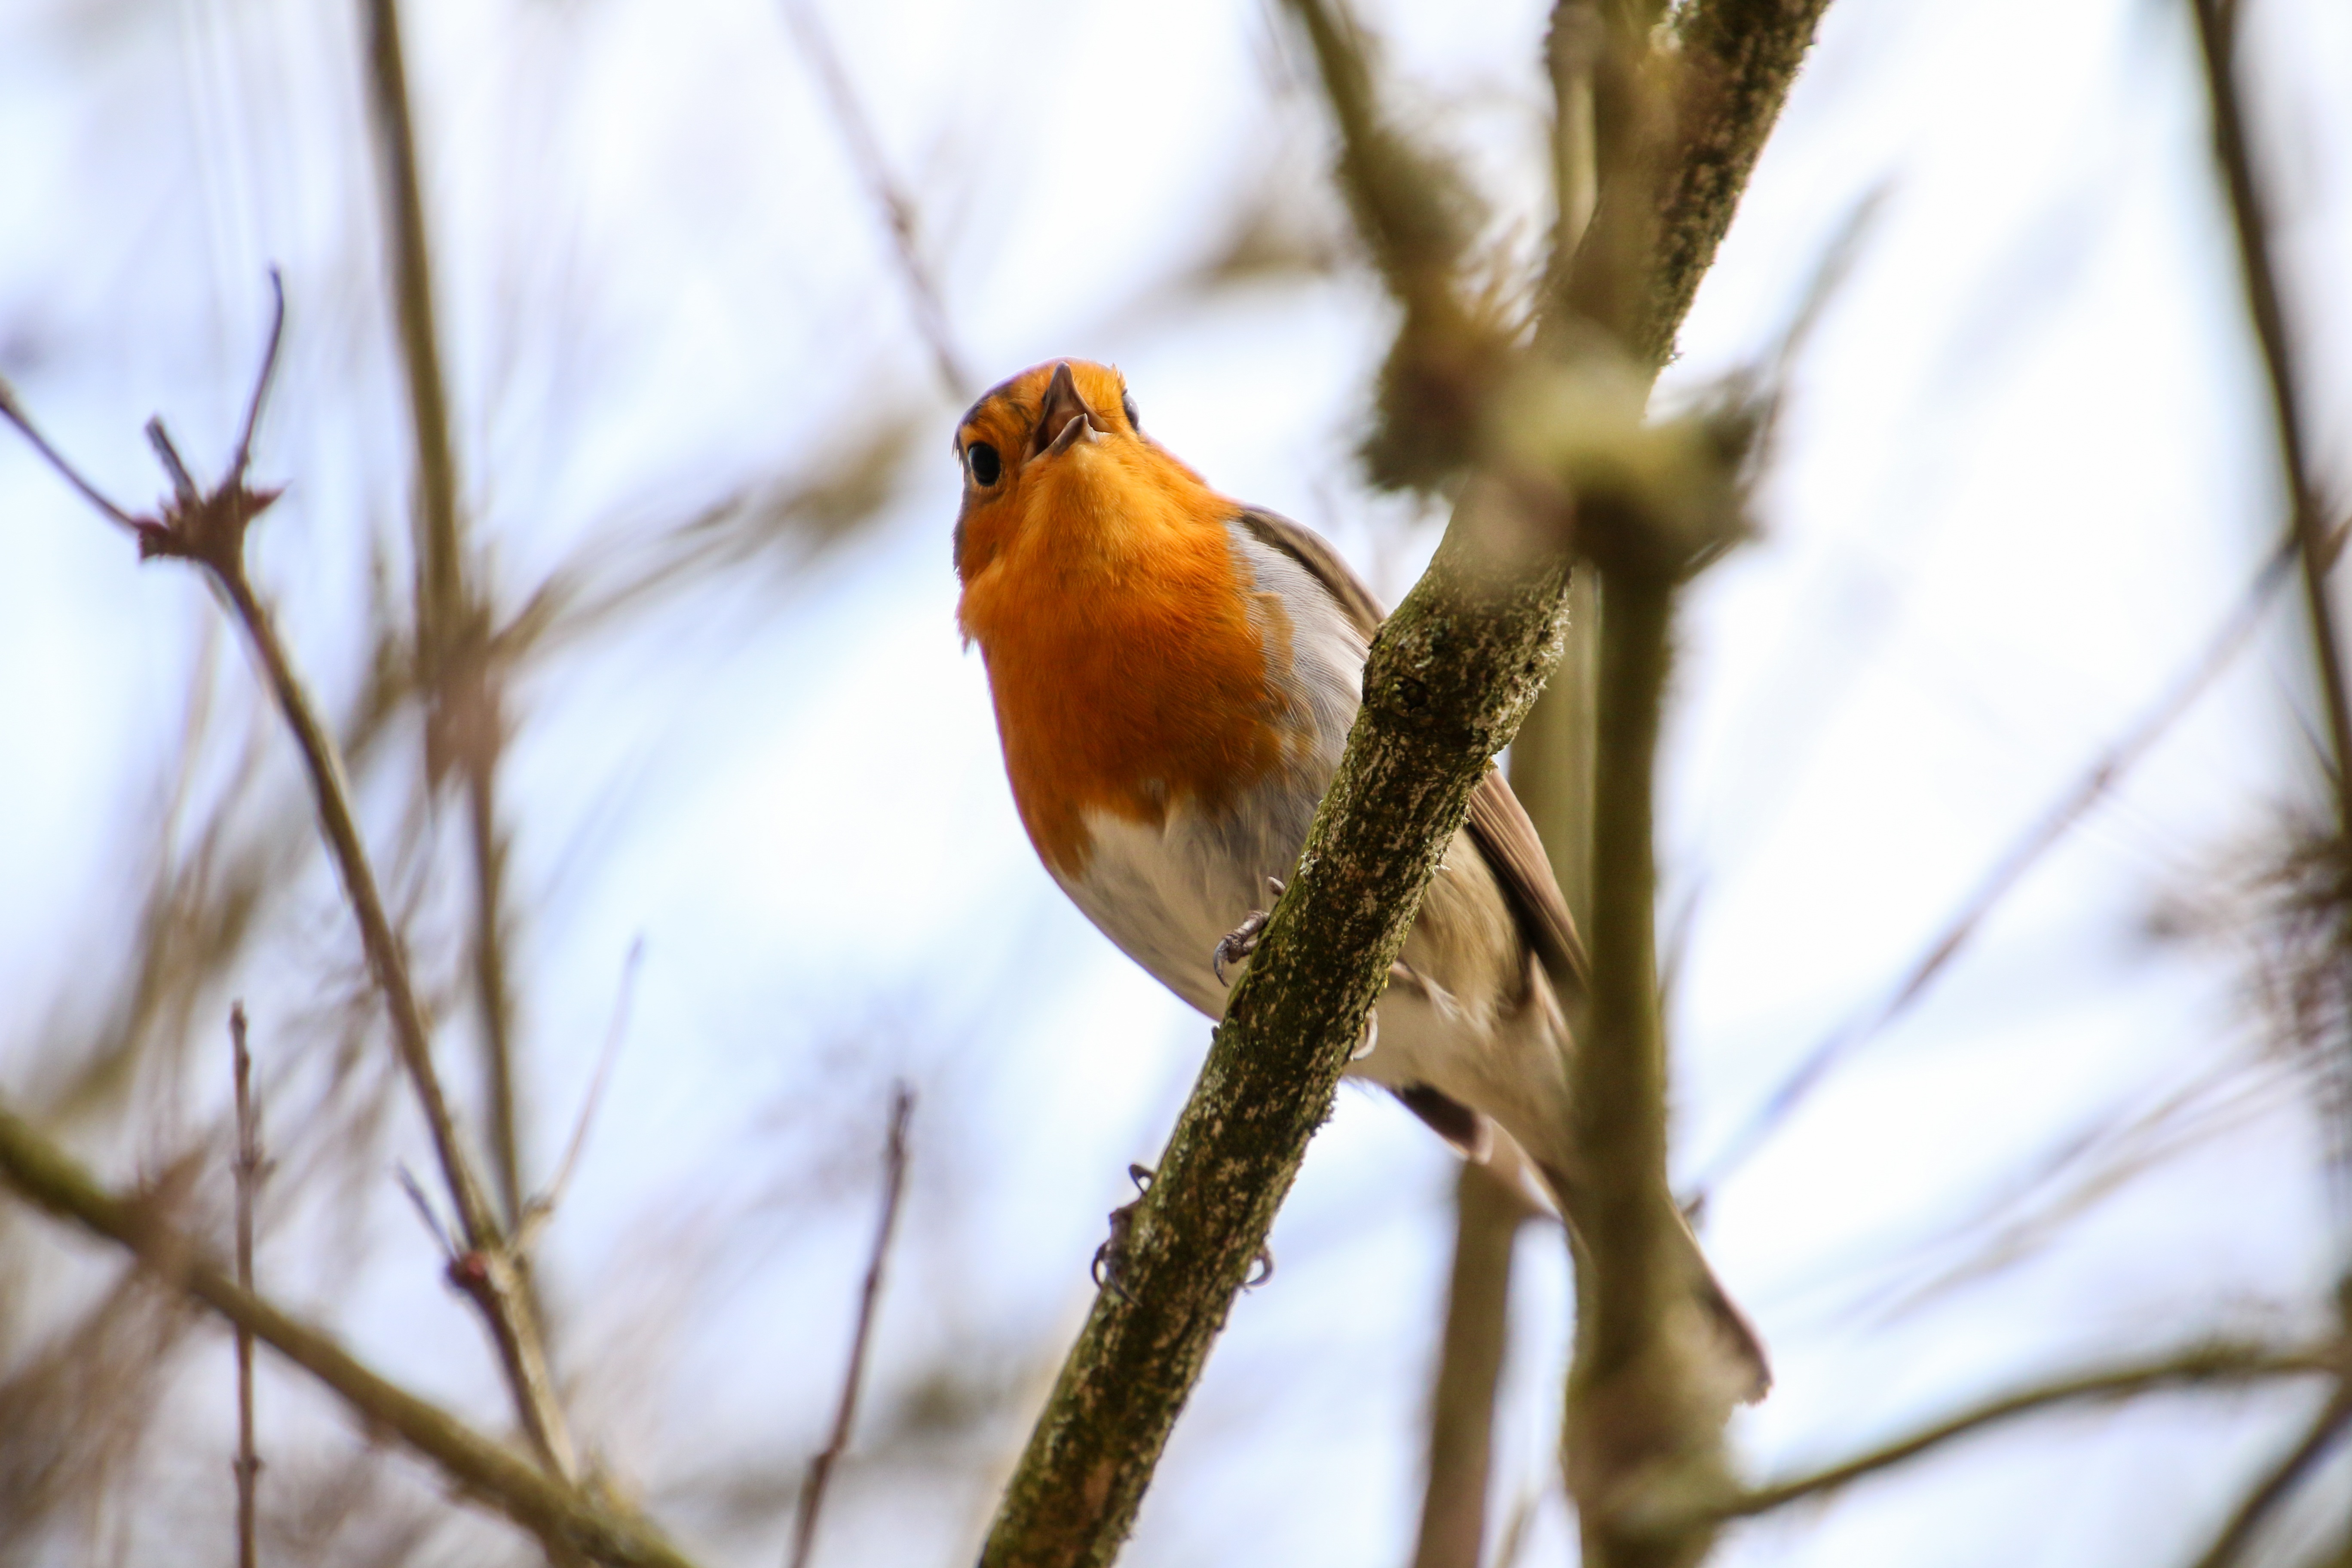
nature, branch, bird, animal, wildlife, orange, beak, sitting, close, robin, feather, fauna, vertebrate, finch, wildlife photography, small bird, rotbr stchen, old world flycatcher, perching bird, european robin